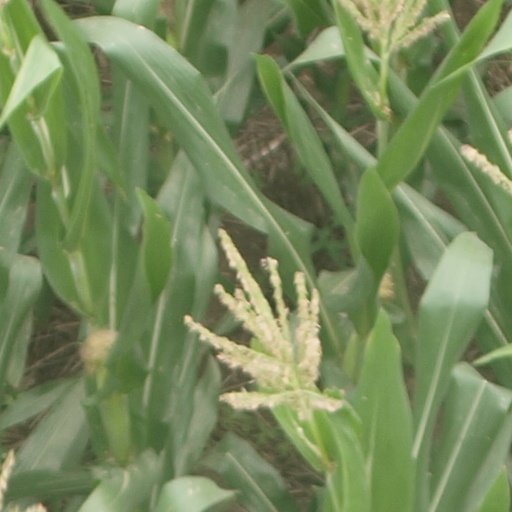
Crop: maize; corn